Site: brandenburg
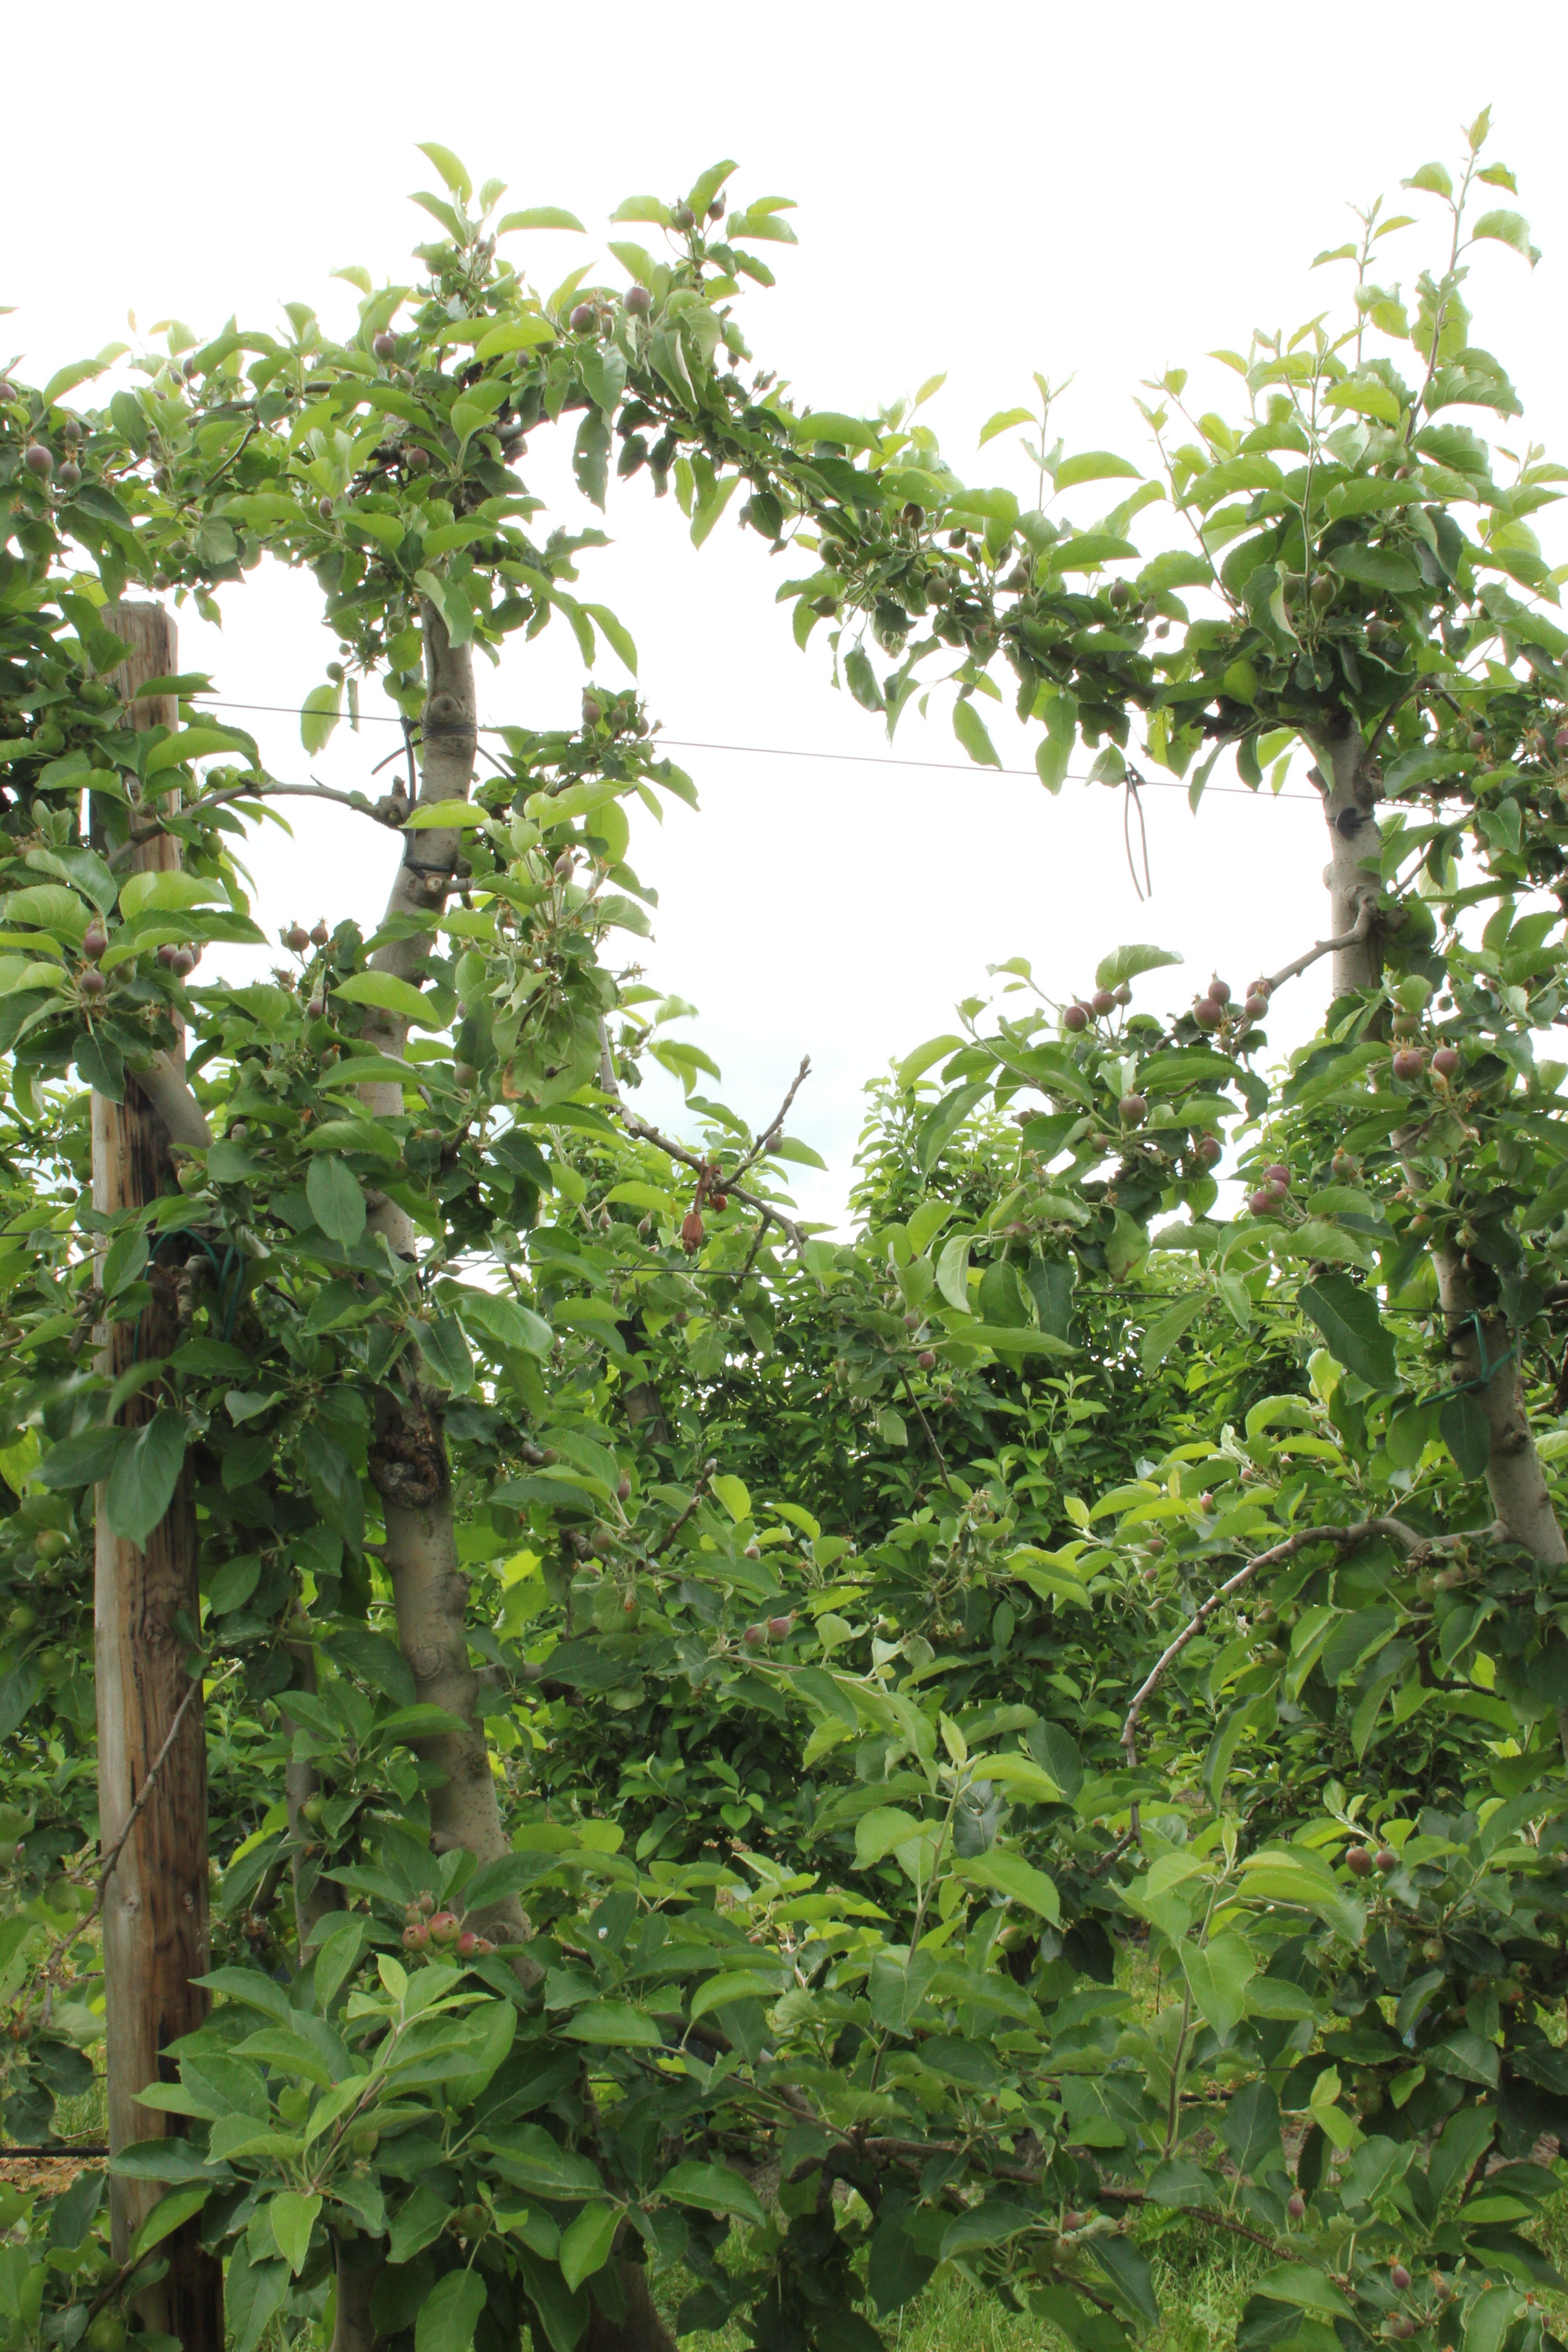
Growth stage (BBCH 72): Development of fruit